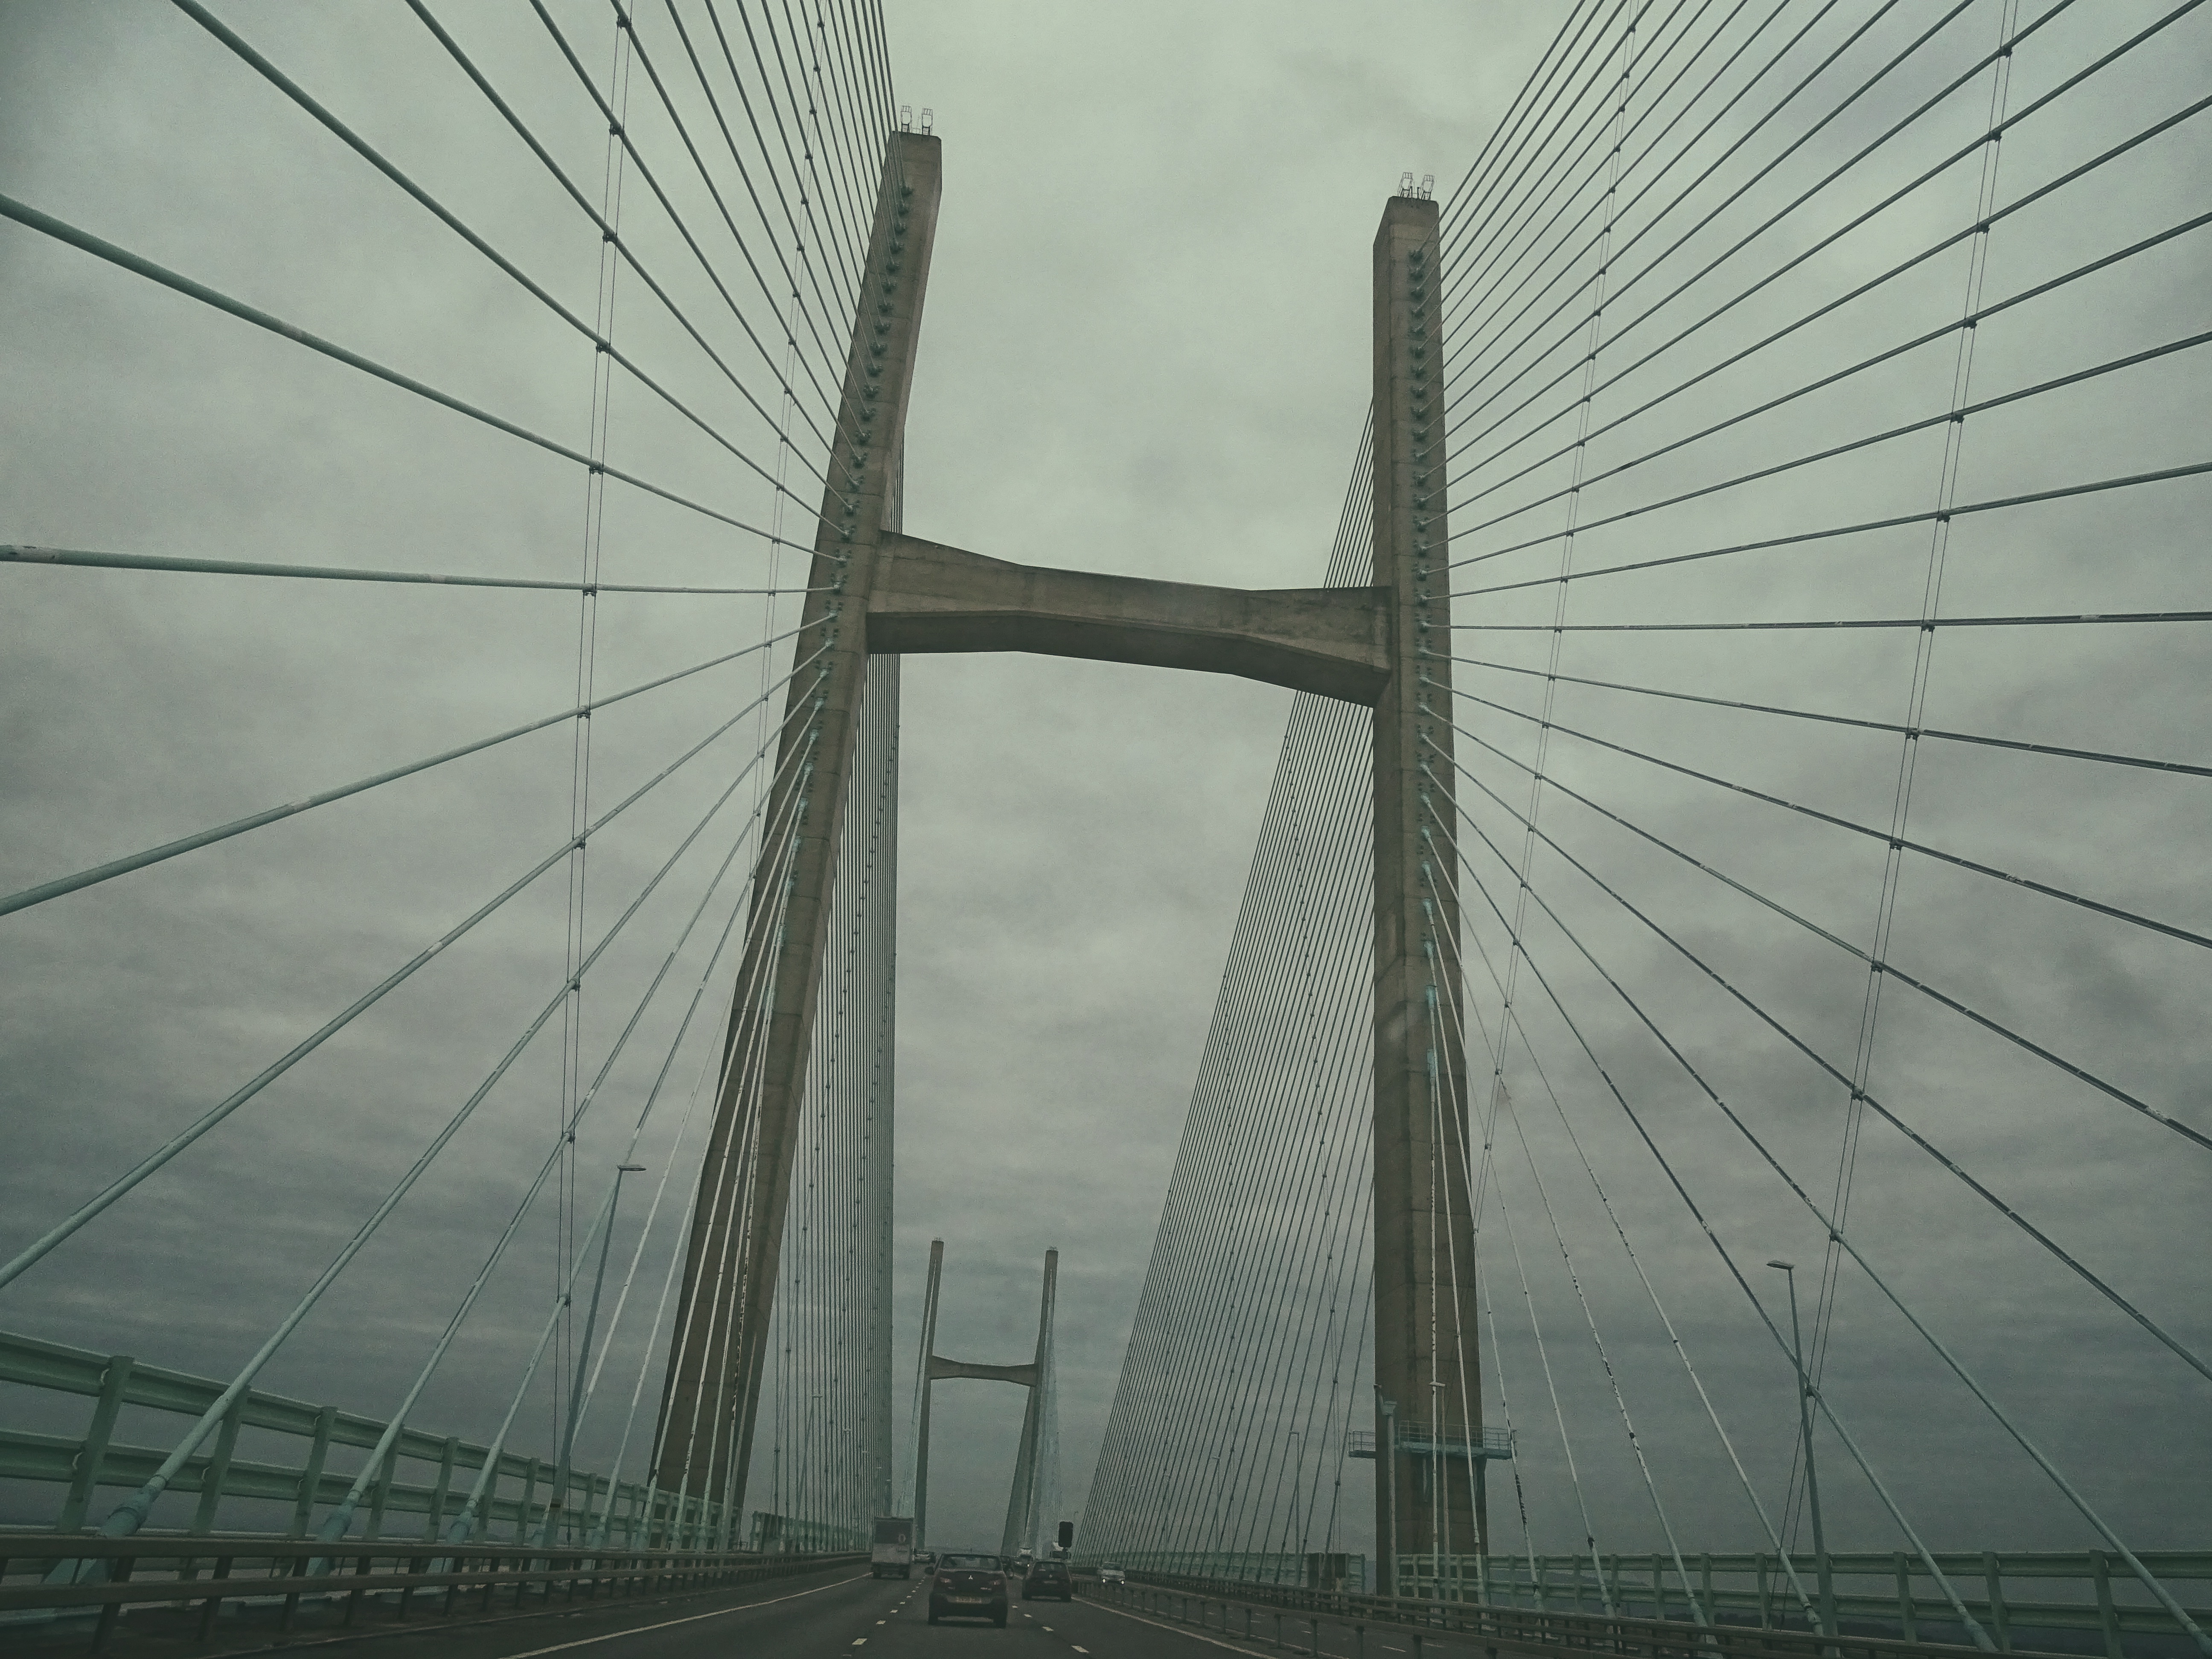
architecture, structure, bridge, skyscraper, arch, line, landmark, symmetry, shape, cable stayed bridge